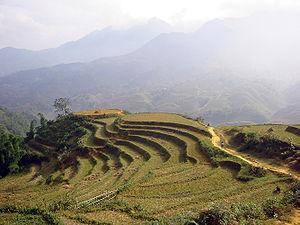
En géographie et en écologie, l'anthropisation est la transformation d'espaces, de paysages, d'écosystèmes ou de milieux semi-naturels sous l'action de l'homme.